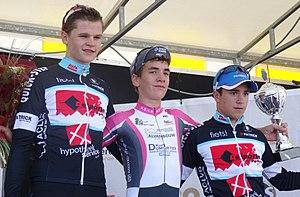
Reportage photographique réalisé le samedi 13 septembre à l'occasion du départ et de l'arrivée de la Flèche côtière 2014 à Heist (Knokke-Heist), Belgique.
La 43ᵉ édition de la Flèche côtière aura lieu le 13 septembre 2014. La course fait partie du calendrier UCI Europe Tour 2014 en catégorie 1.2.